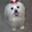
Label: dog